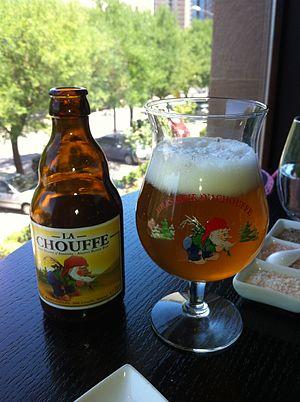
La Chouffe et son verre.
La Chouffe est une bière blonde belge. Elle est produite par la Brasserie d'Achouffe, dans le village du même nom, en province de Luxembourg. Elle fait partie des « blondes des Ardennes ».
La Brasserie d'Achouffe est une entreprise belge située dans le petit village ardennais d'Achouffe faisant partie de la commune de Houffalize en province de Luxembourg. Elle fait partie du groupe brassicole Duvel Moortgat et produit plusieurs bières spéciales parmi lesquelles la Chouffe.